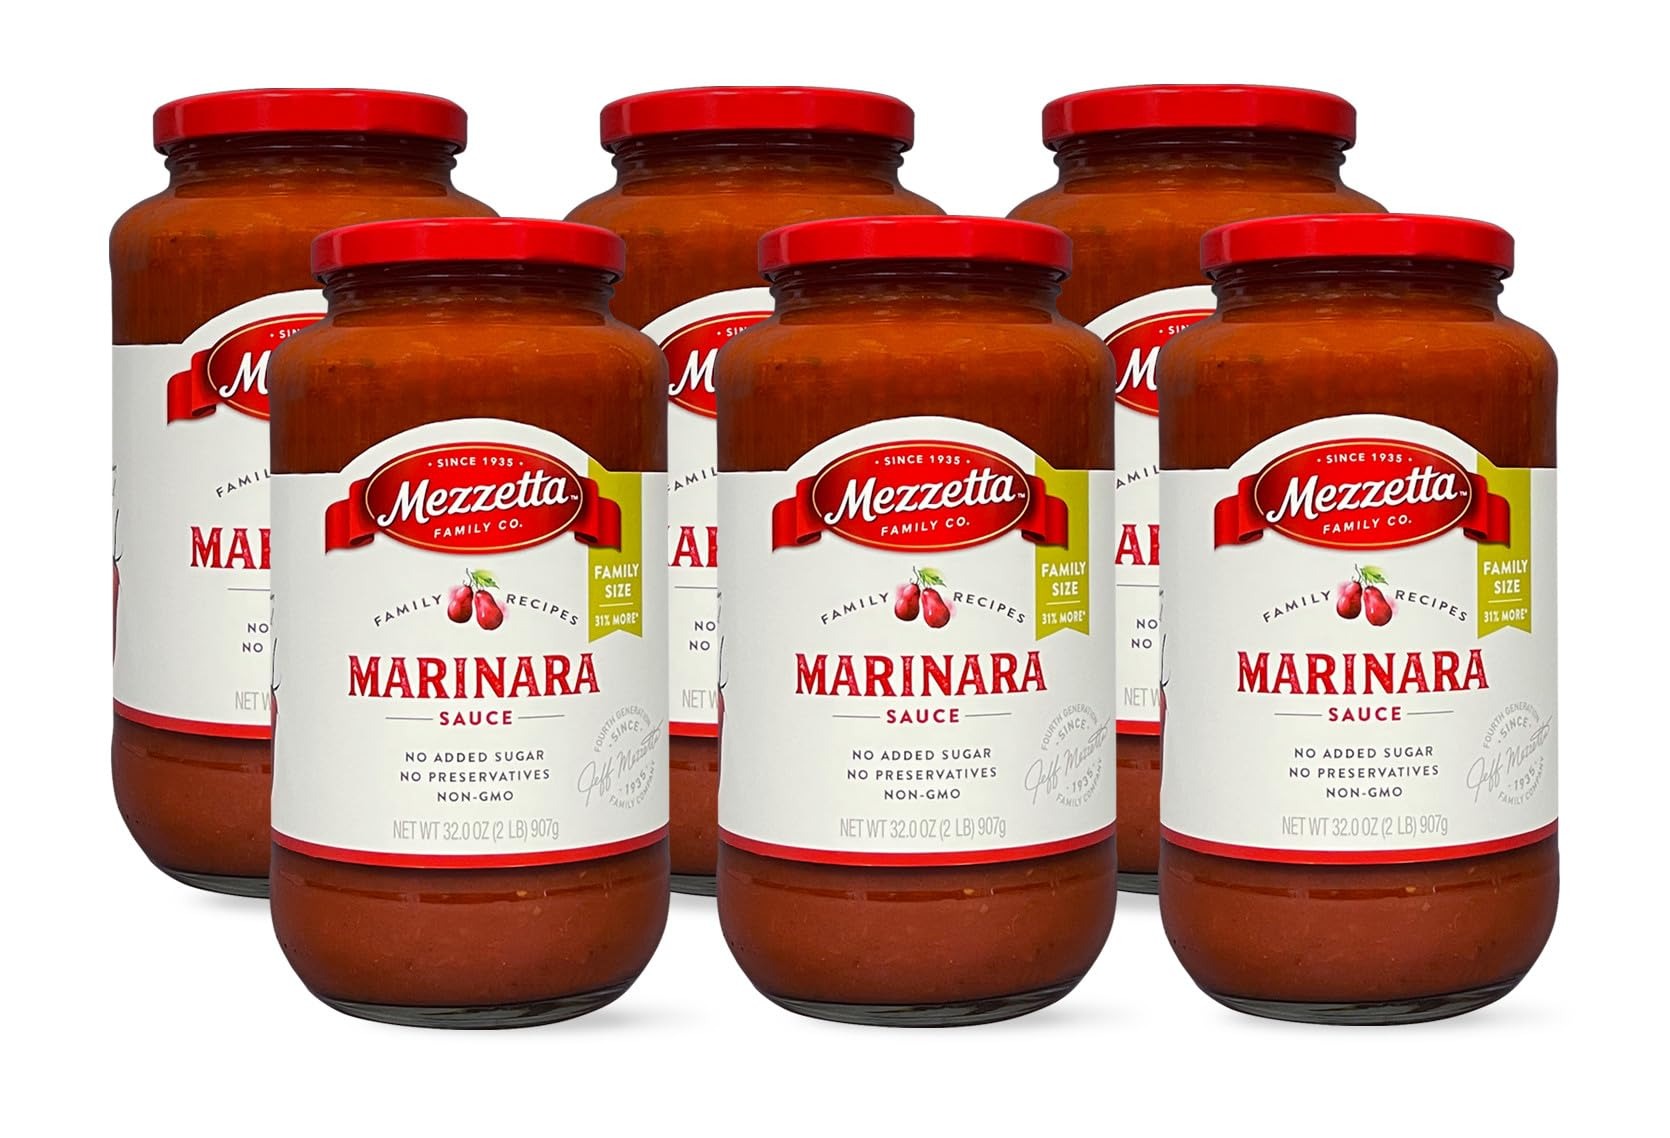
Item Name: Mezzetta Family Recipes Marinara Sauce, Family Size | Vegan, Non-GMO, Gluten Free, Keto | 32 Ounce Jar (Pack of 6)
Bullet Point 1: NONNA's CLASSIC RECIPE: Four core ingredients set the foundation for our Family Recipes; Marinara Sauce slowly simmered with sweet plum tomatoes, fresh onions, flavorful garlic and basil; (6) 32-ounce glass jars
Bullet Point 2: TRADITIONAL MARINARA SAUCE: Classic, old world pasta sauce made with quality ingredients; Our Family Recipe Tomato Marinara is excellent for Lasagna, Chicken Parm, Spaghetti and your next Family dinner
Bullet Point 3: WE CARE ABOUT WHAT YOU EAT: We proudly use quality ingredients in our pasta sauces that are NON-GMO Project Verified and Gluten Free with No Preservatives, No Added Sugar and Certified Vegan & Keto Verified
Bullet Point 4: OUR PURPOSE: Mezzetta selects the finest ingredients the world has to offer, to inspire more people to add a little more happiness in their life through food; Because when you share food, you're sharing part of who you are
Bullet Point 5: FOUR GENERATIONS IN THE MAKING: Mezzetta is a family-owned company 85 years in the making and we're on a mission - to bring a little happiness to everyday life through handed-down recipes and unforgettable flavors
Value: 192.0
Unit: Ounce

Price: 23.965